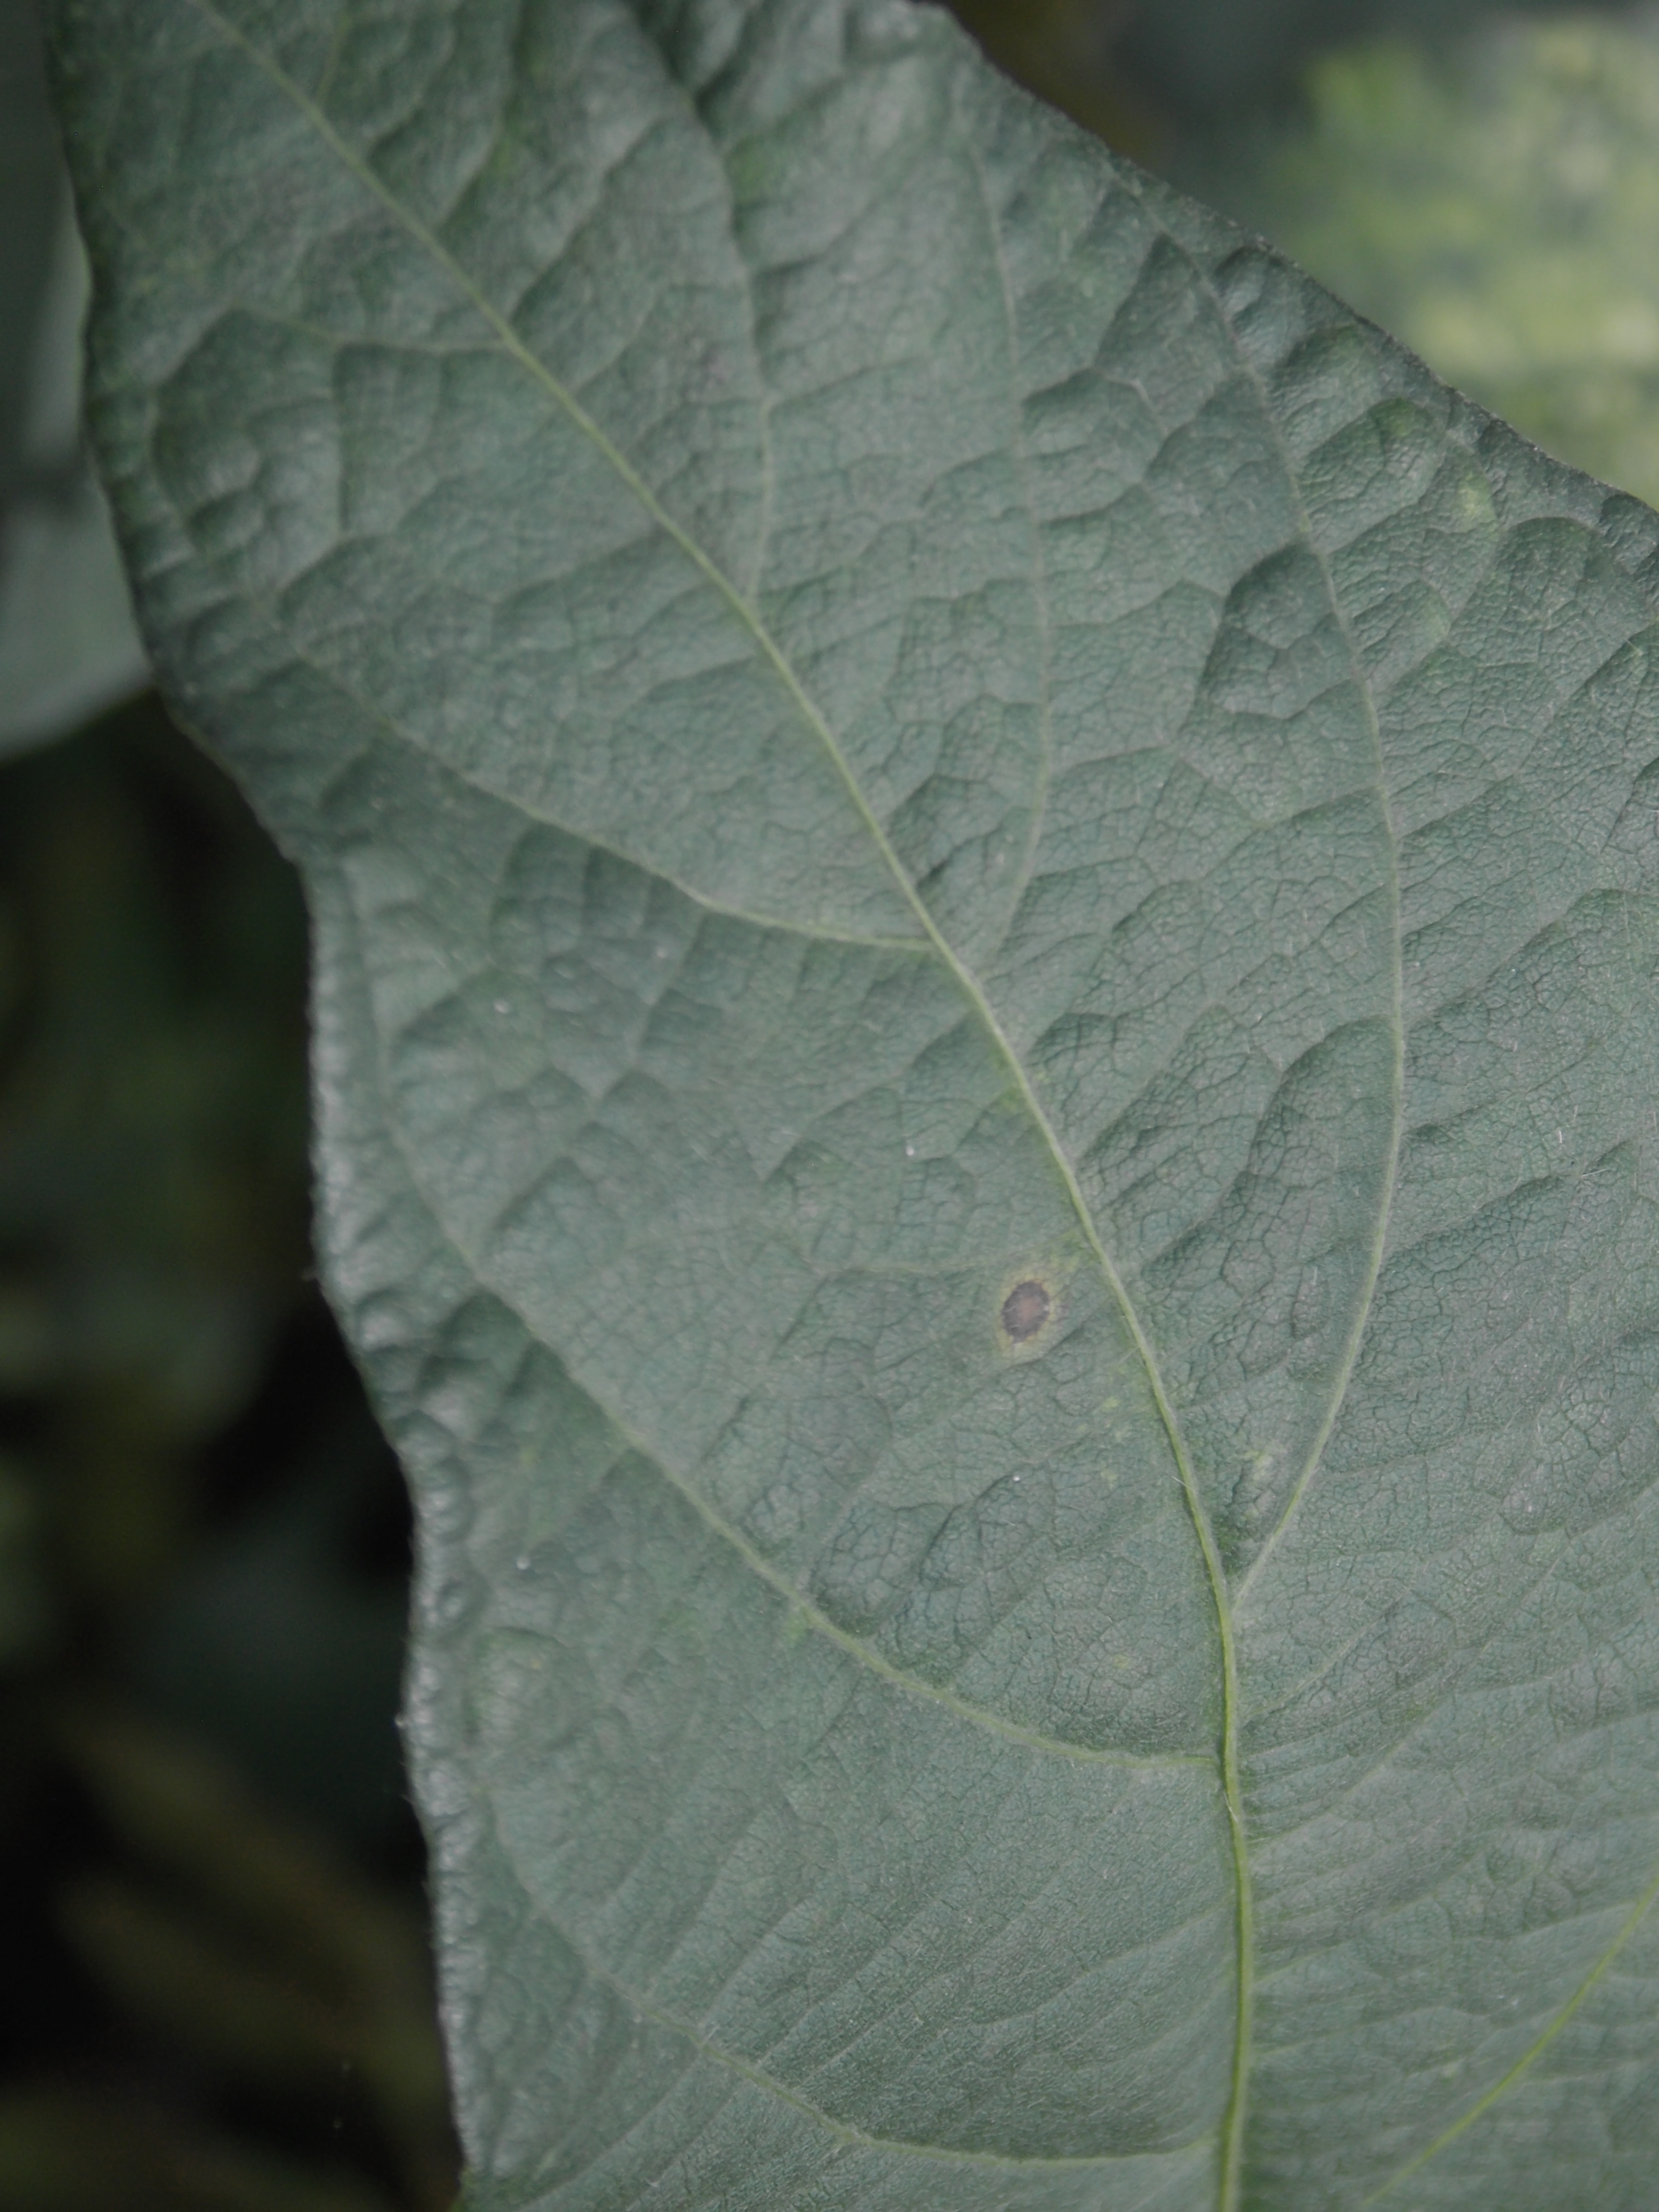
Label: Disease